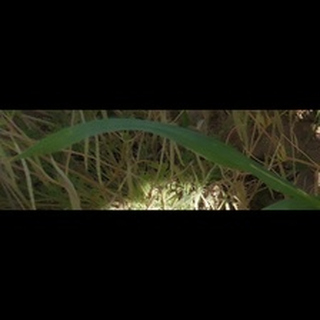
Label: healthy_wheat